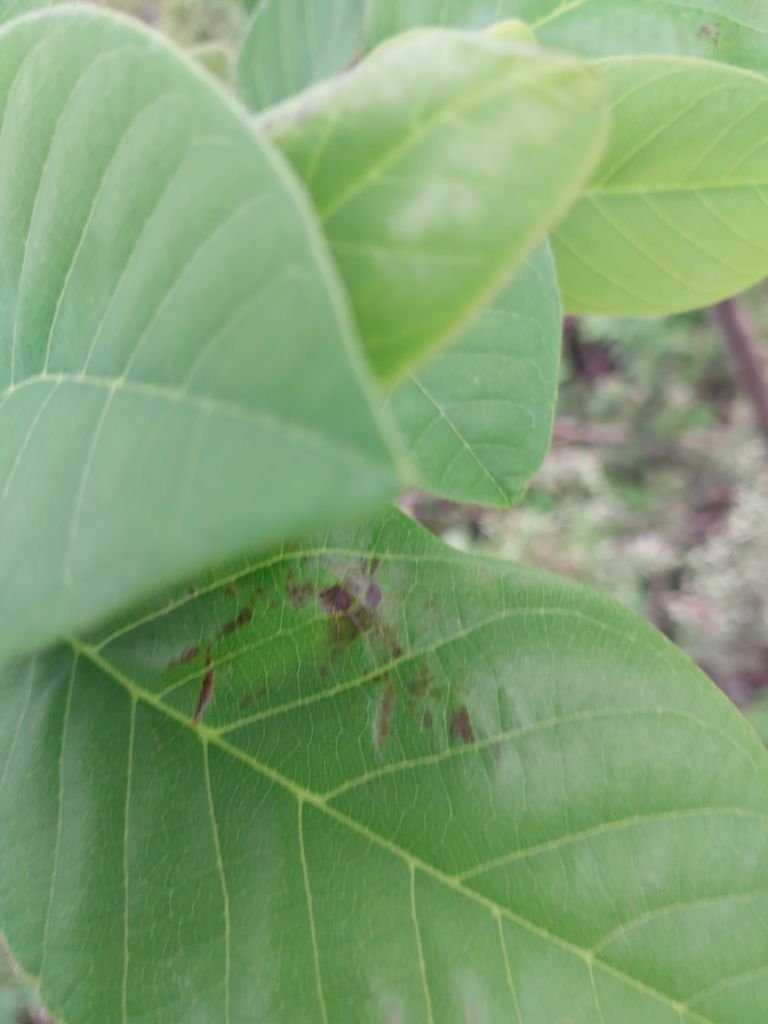
Disease label: Leaf spot on Leaves